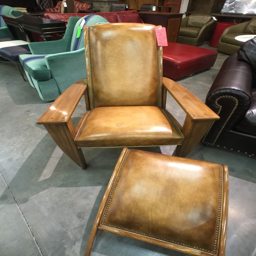
distressed leather love - makes me feel like the west !